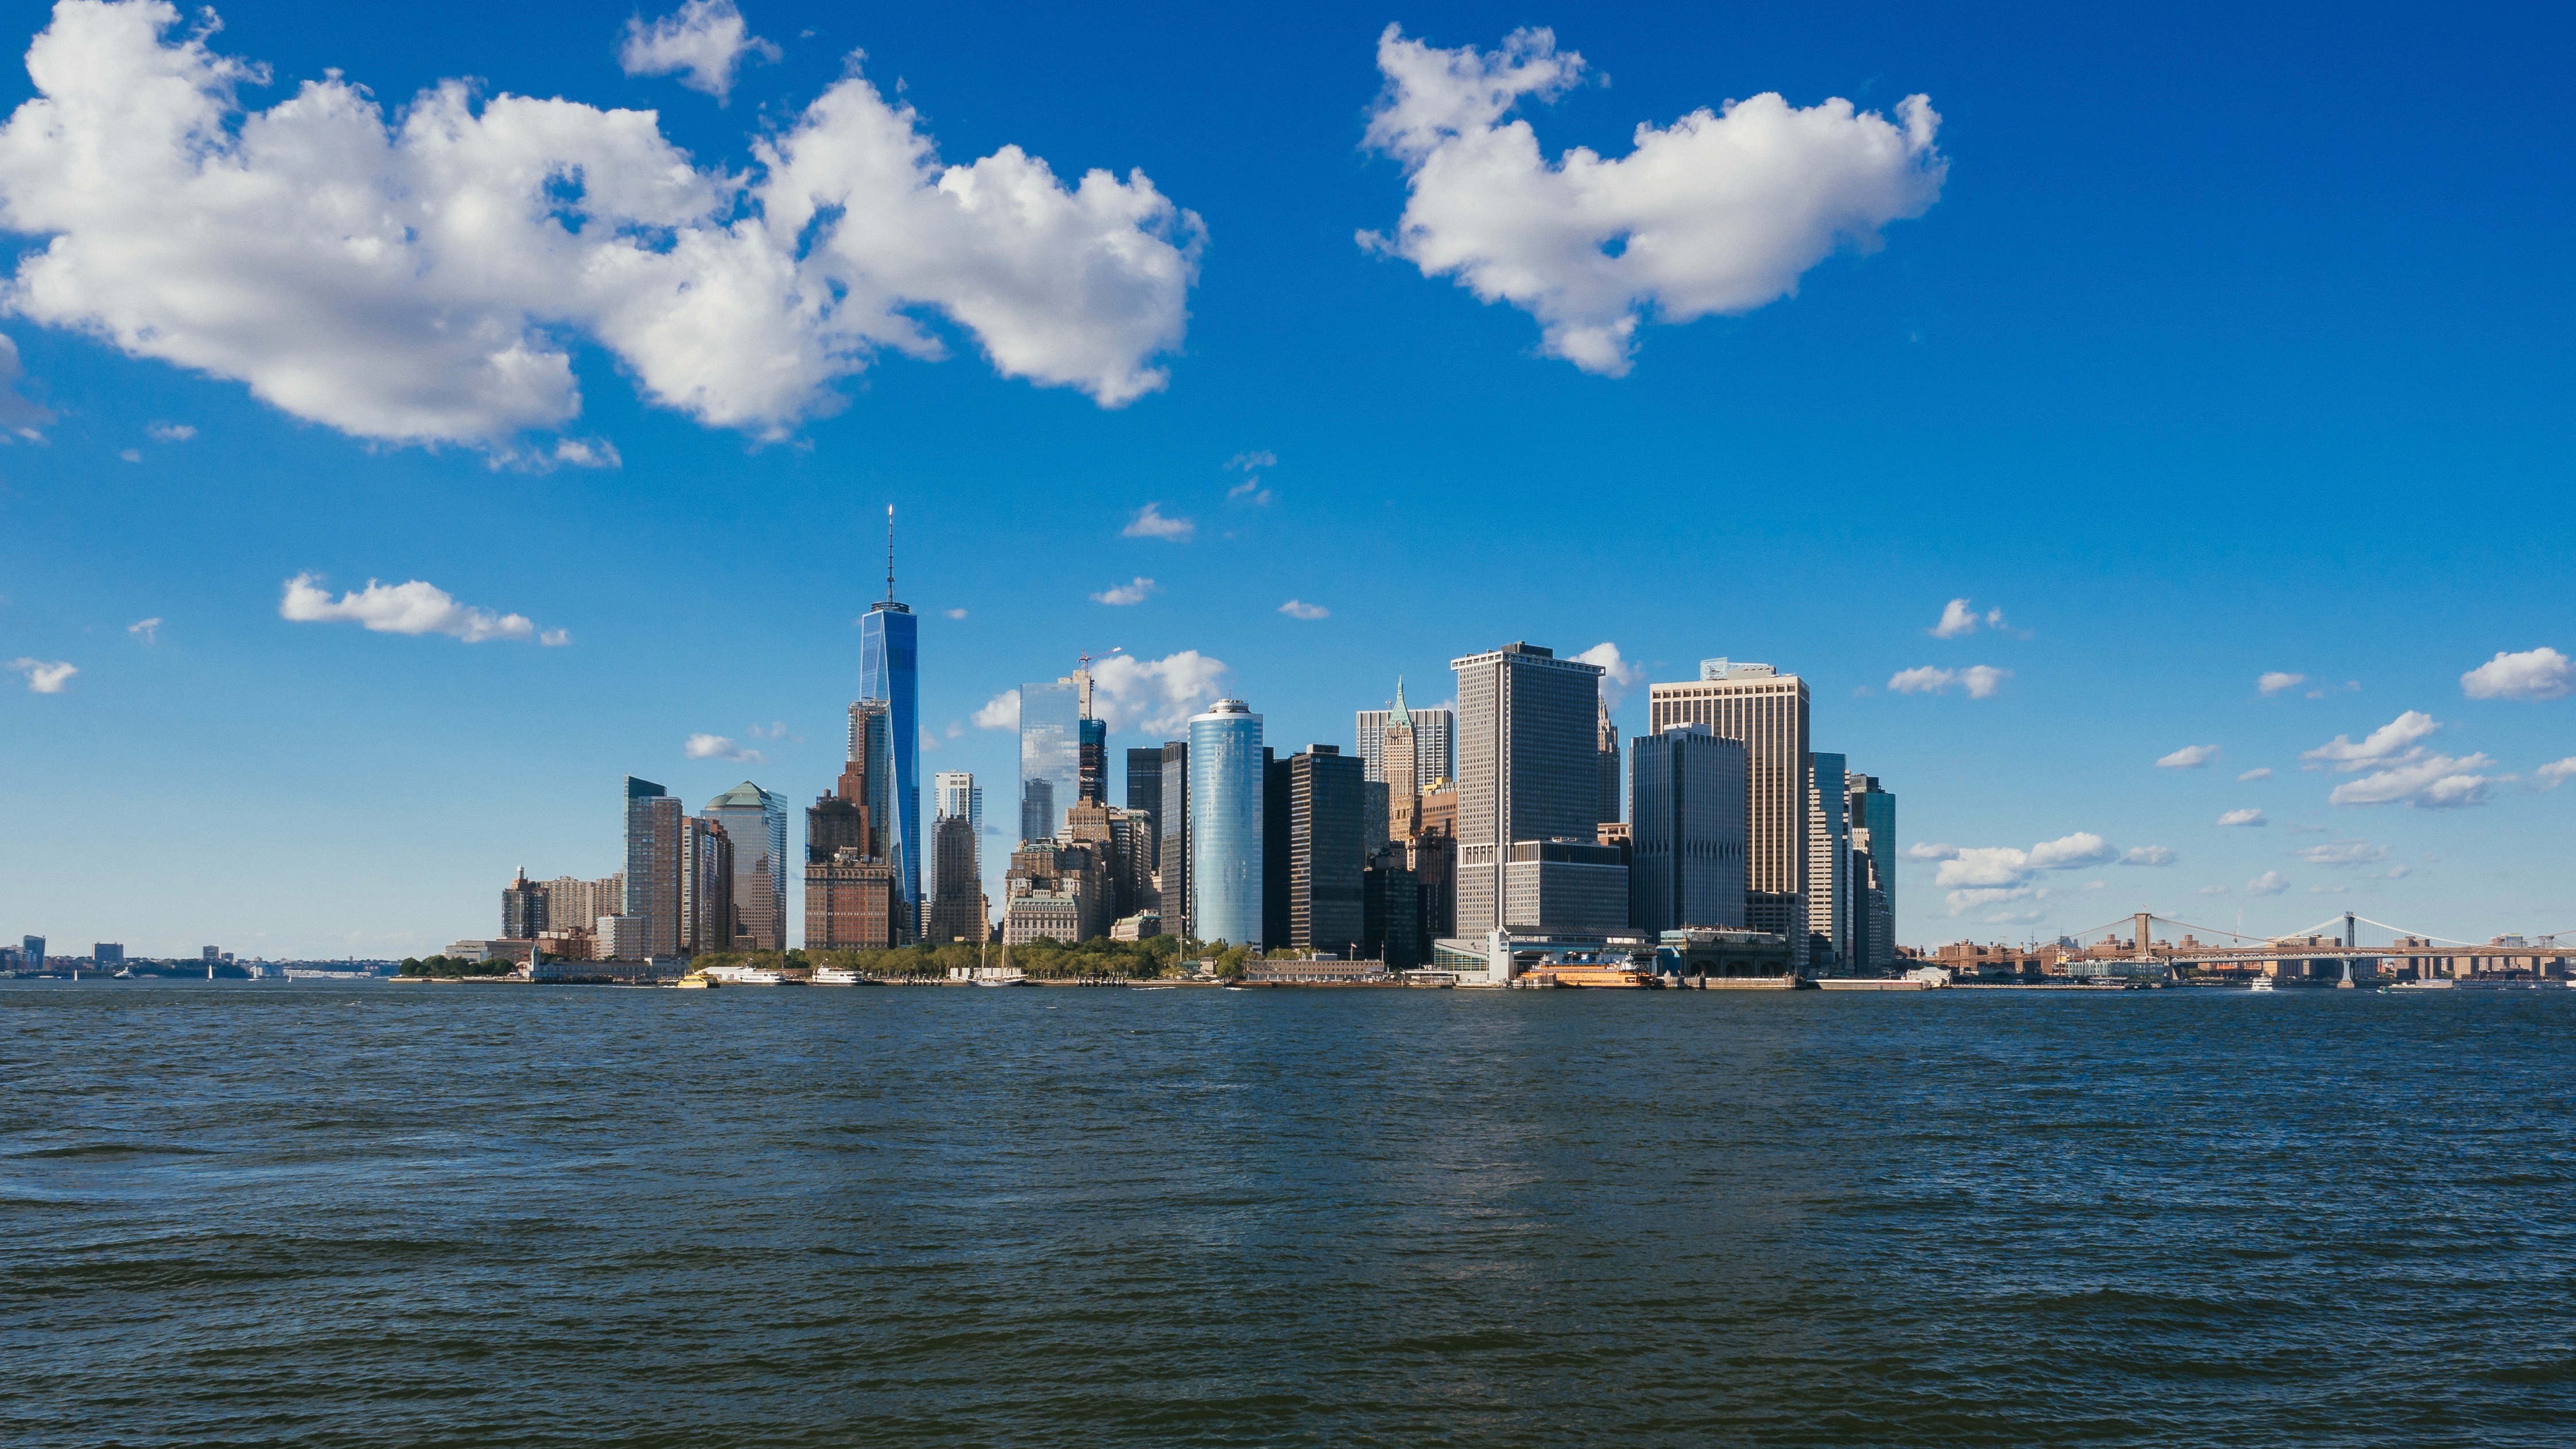
sea, coast, horizon, cloud, sky, skyline, city, skyscraper, cityscape, panorama, downtown, dusk, bay, landmark, geographical feature, human settlement